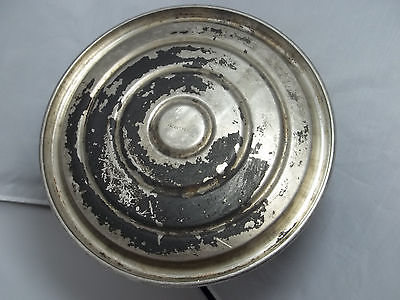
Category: kettle